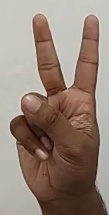
ASL sign: 2